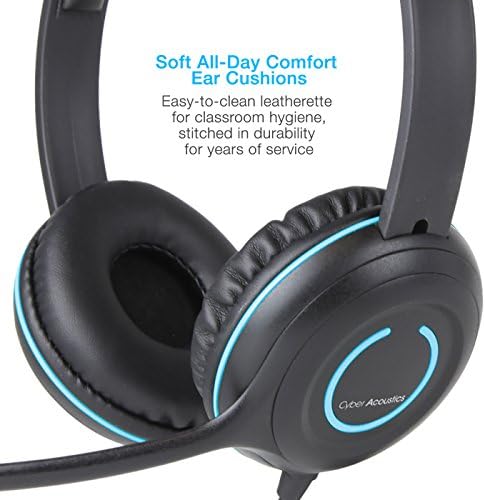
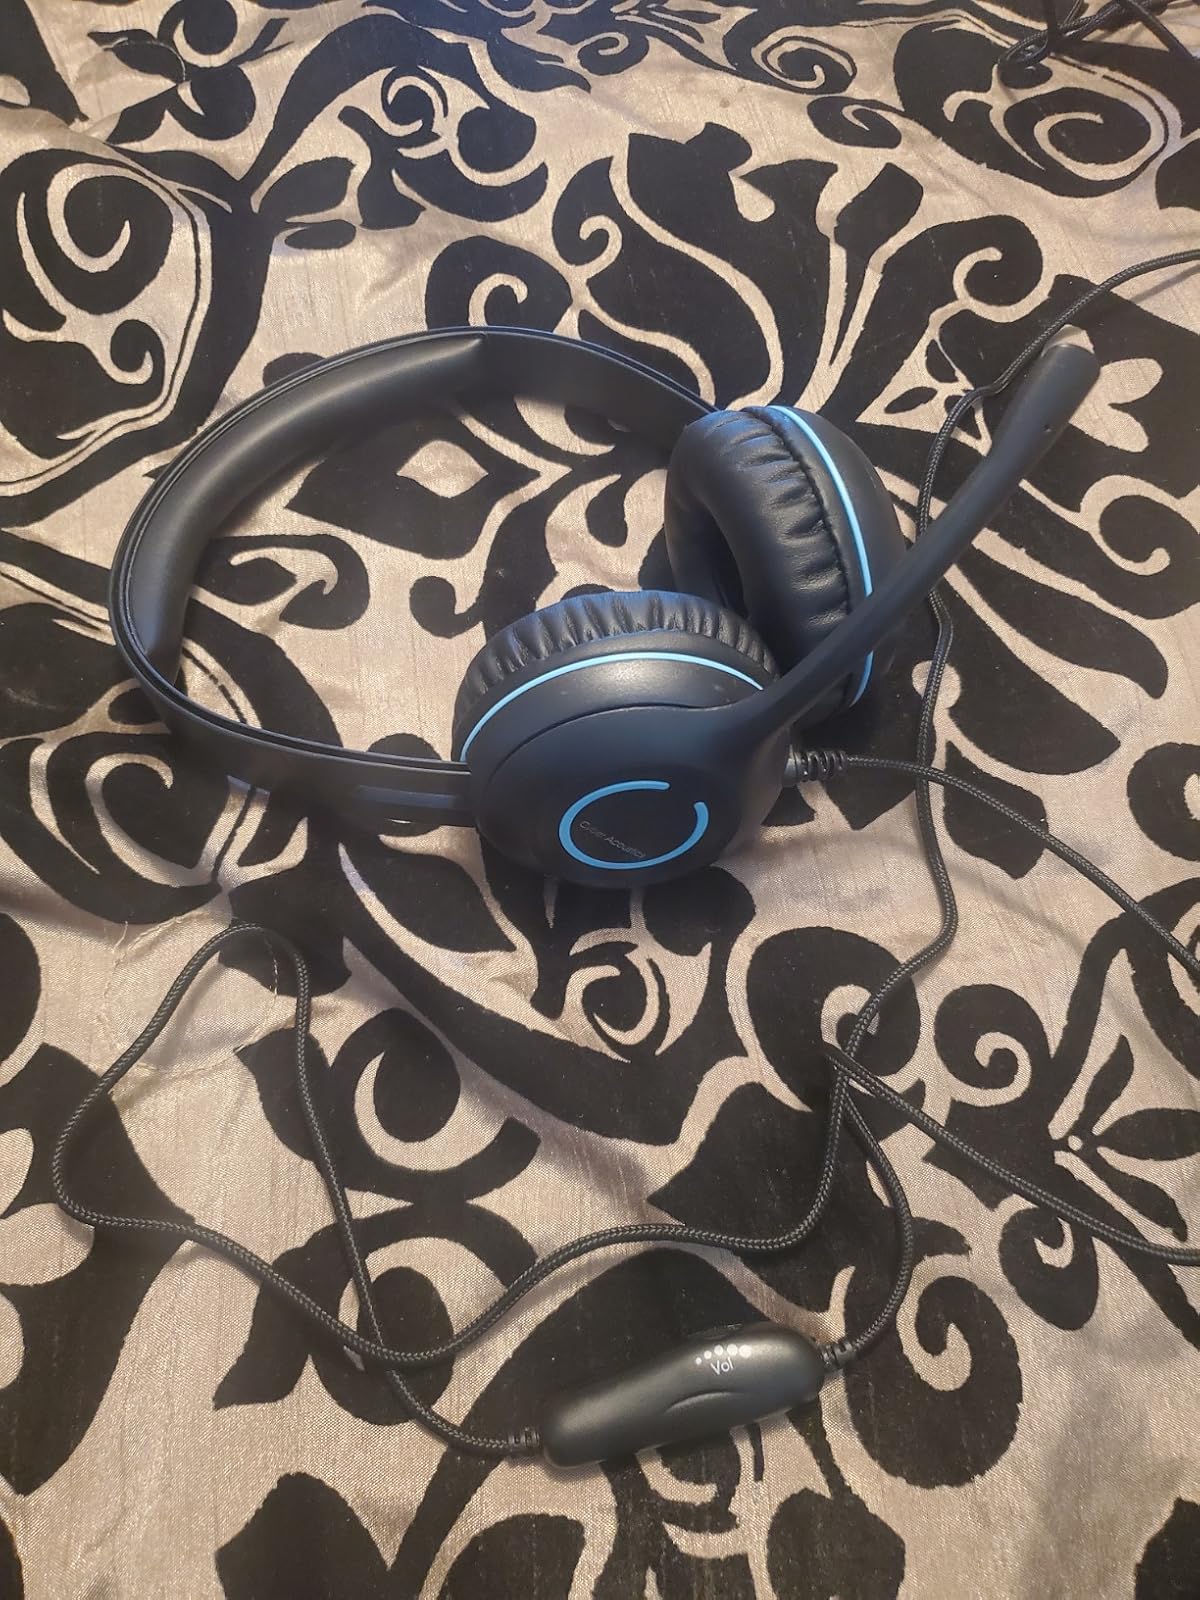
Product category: headphones
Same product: yes